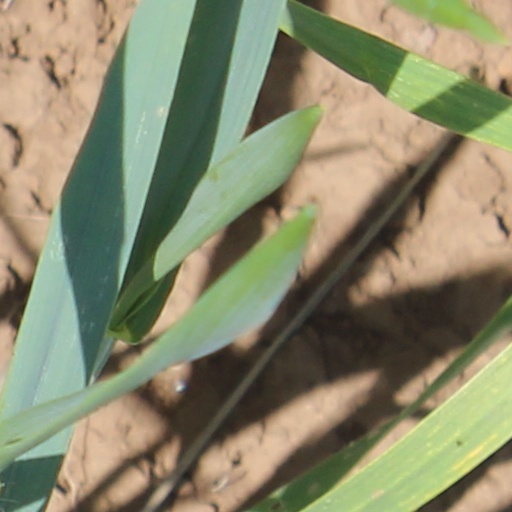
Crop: wheat